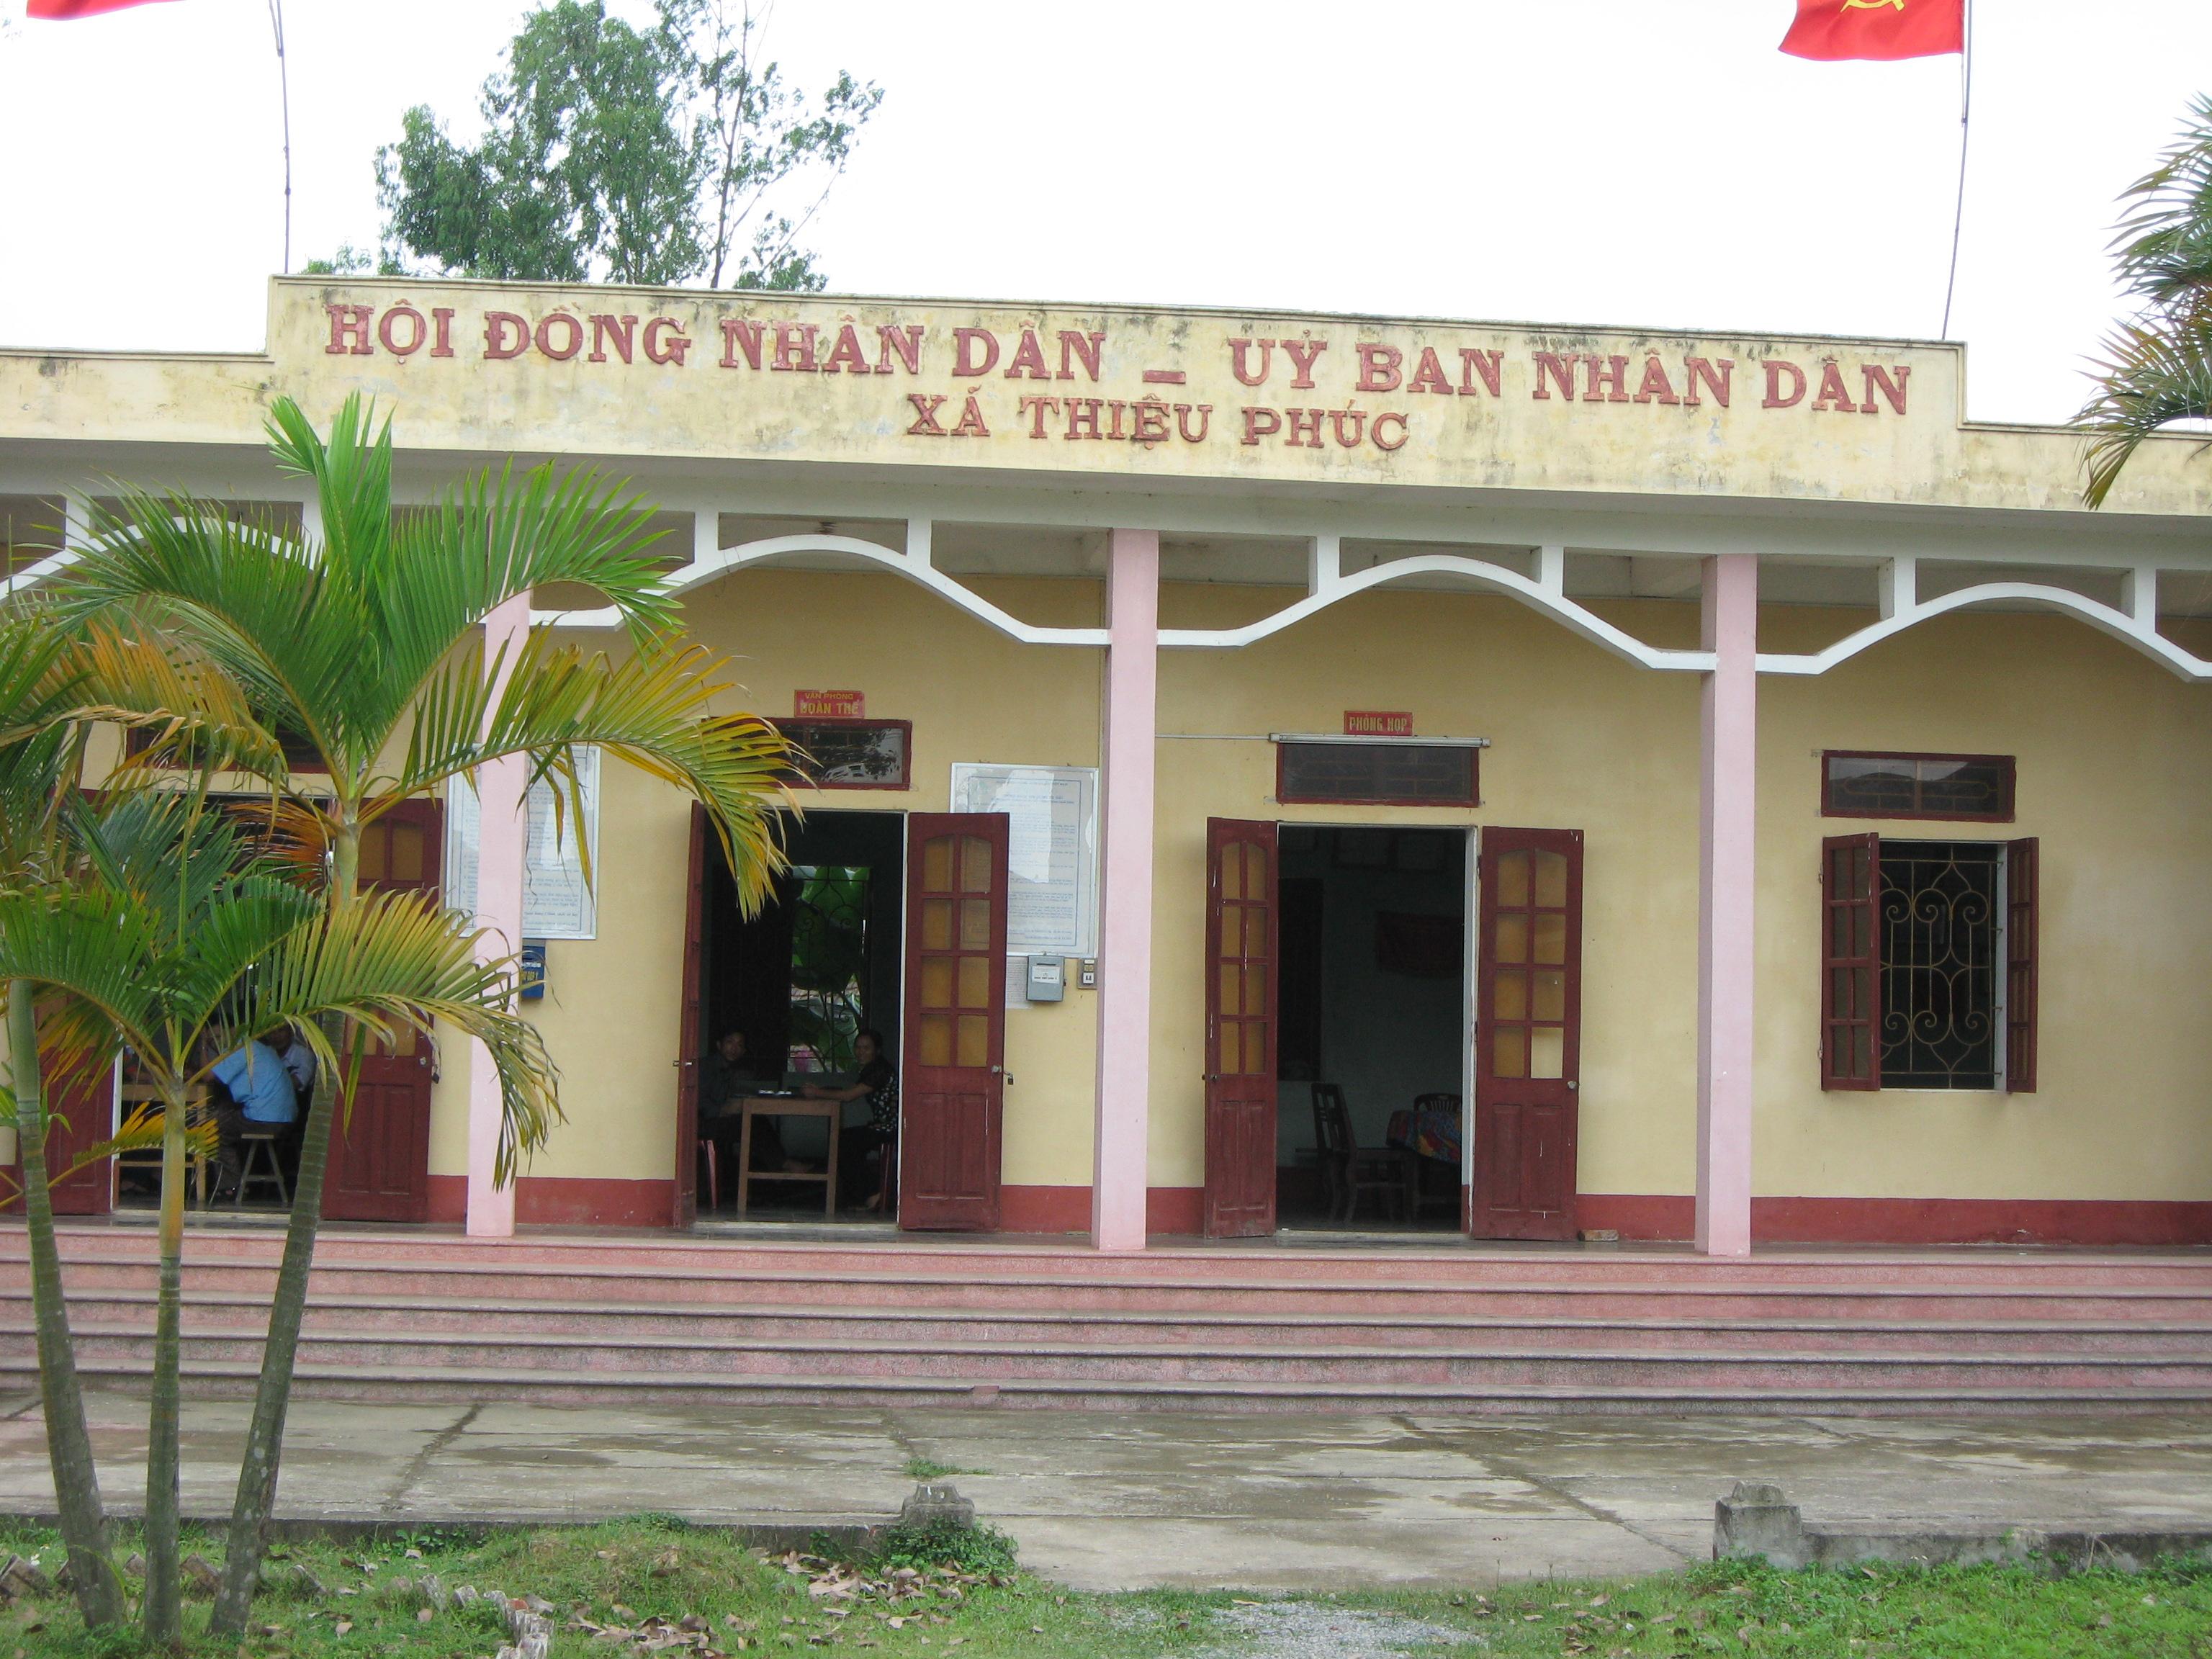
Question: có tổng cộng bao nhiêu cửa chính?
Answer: có tổng cộng ba cửa chính